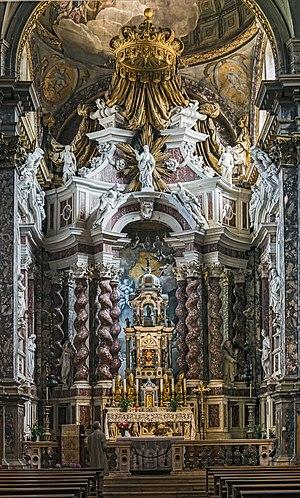
L'église Santa Maria di Nazareth, ou église des Déchaussés est une église catholique de Venise, en Italie.